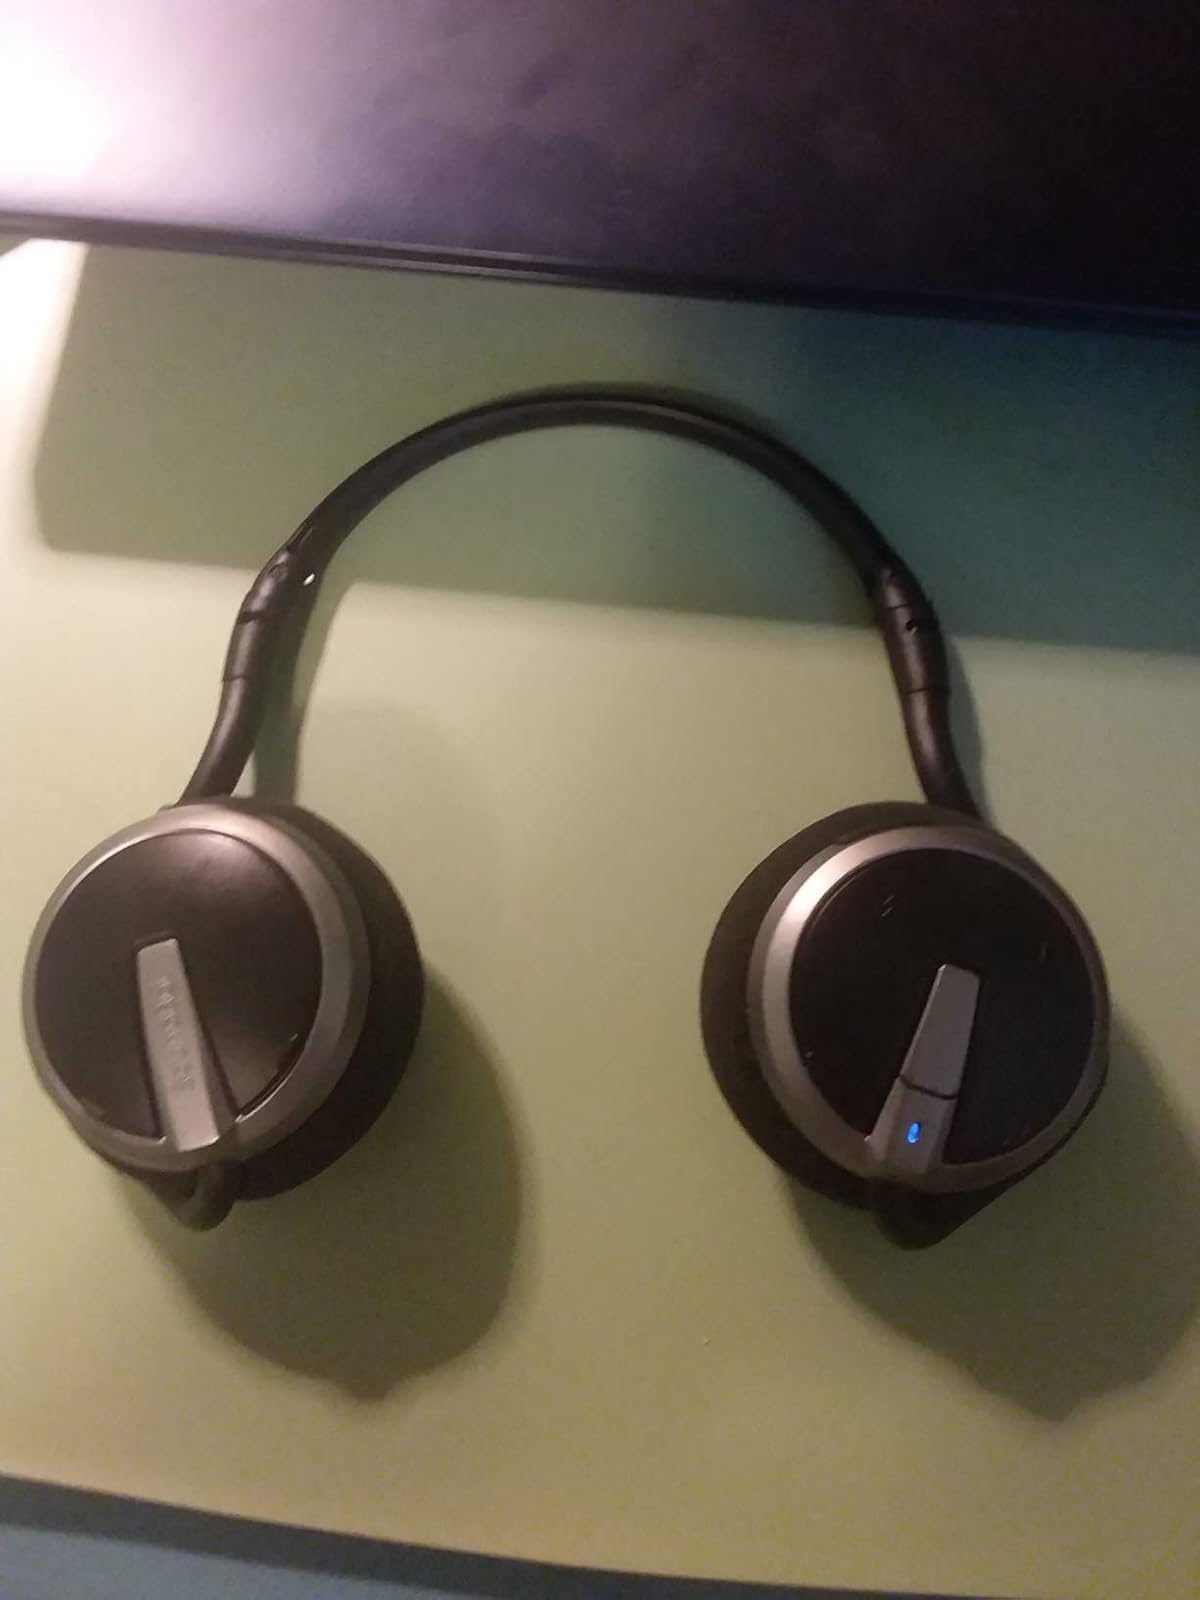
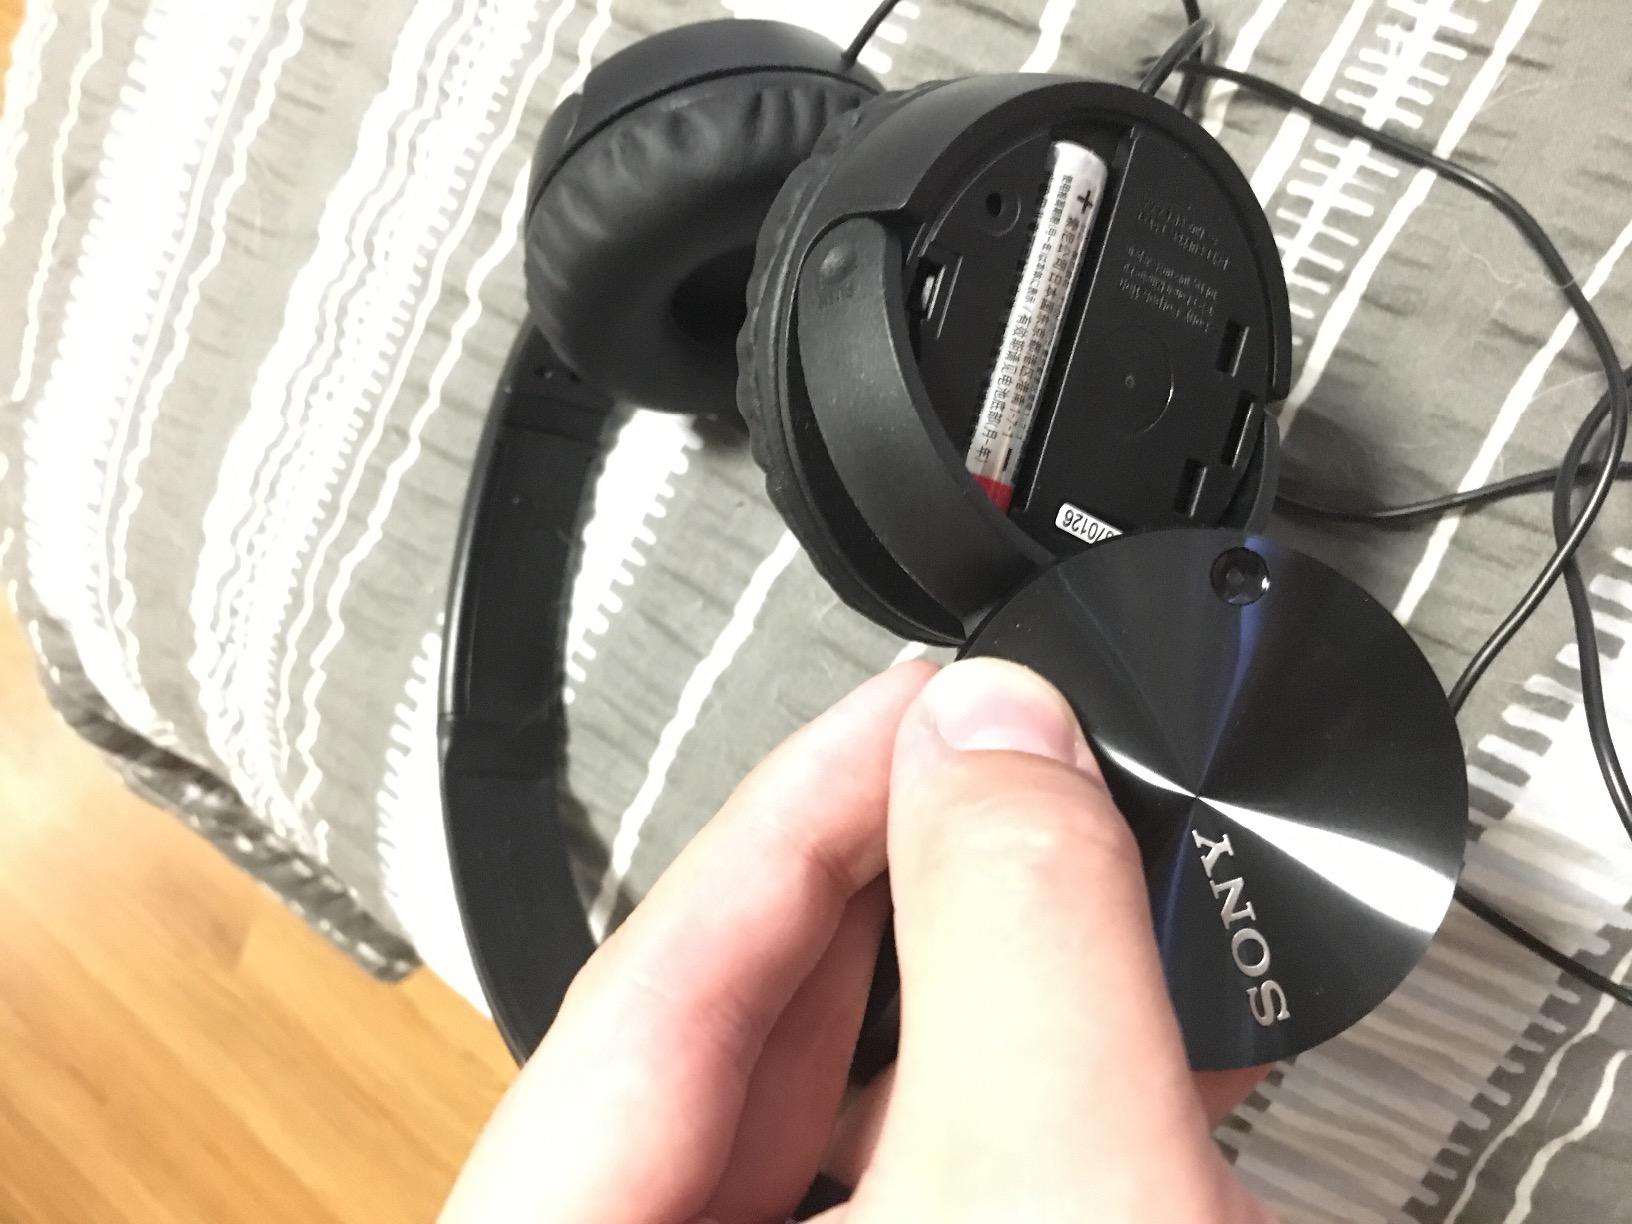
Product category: headphones
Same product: no